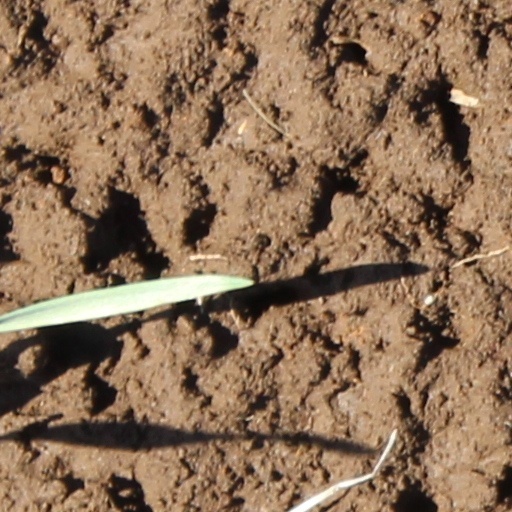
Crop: wheat